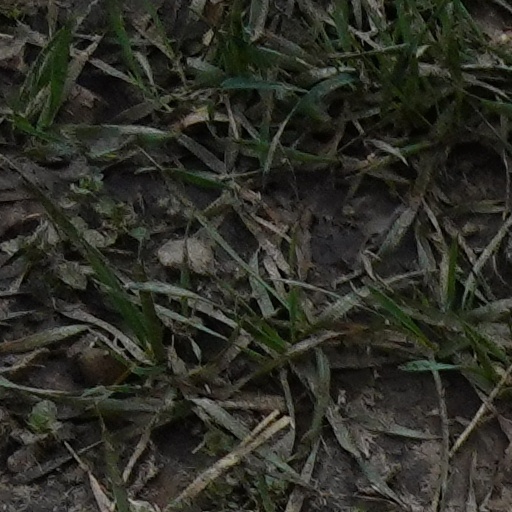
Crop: wheat